Rockefeller Center Christmas Tree

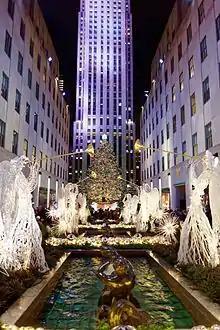
The 2016 Rockefeller Center Christmas Tree, a high Norway Spruce

In 1955, artist Valerie Clarebout's towering wire herald angels were added to the Channel Gardens in front of the tree near Fifth Avenue. Clarebout created the 12 sculptures using 75 points of metal wire each.